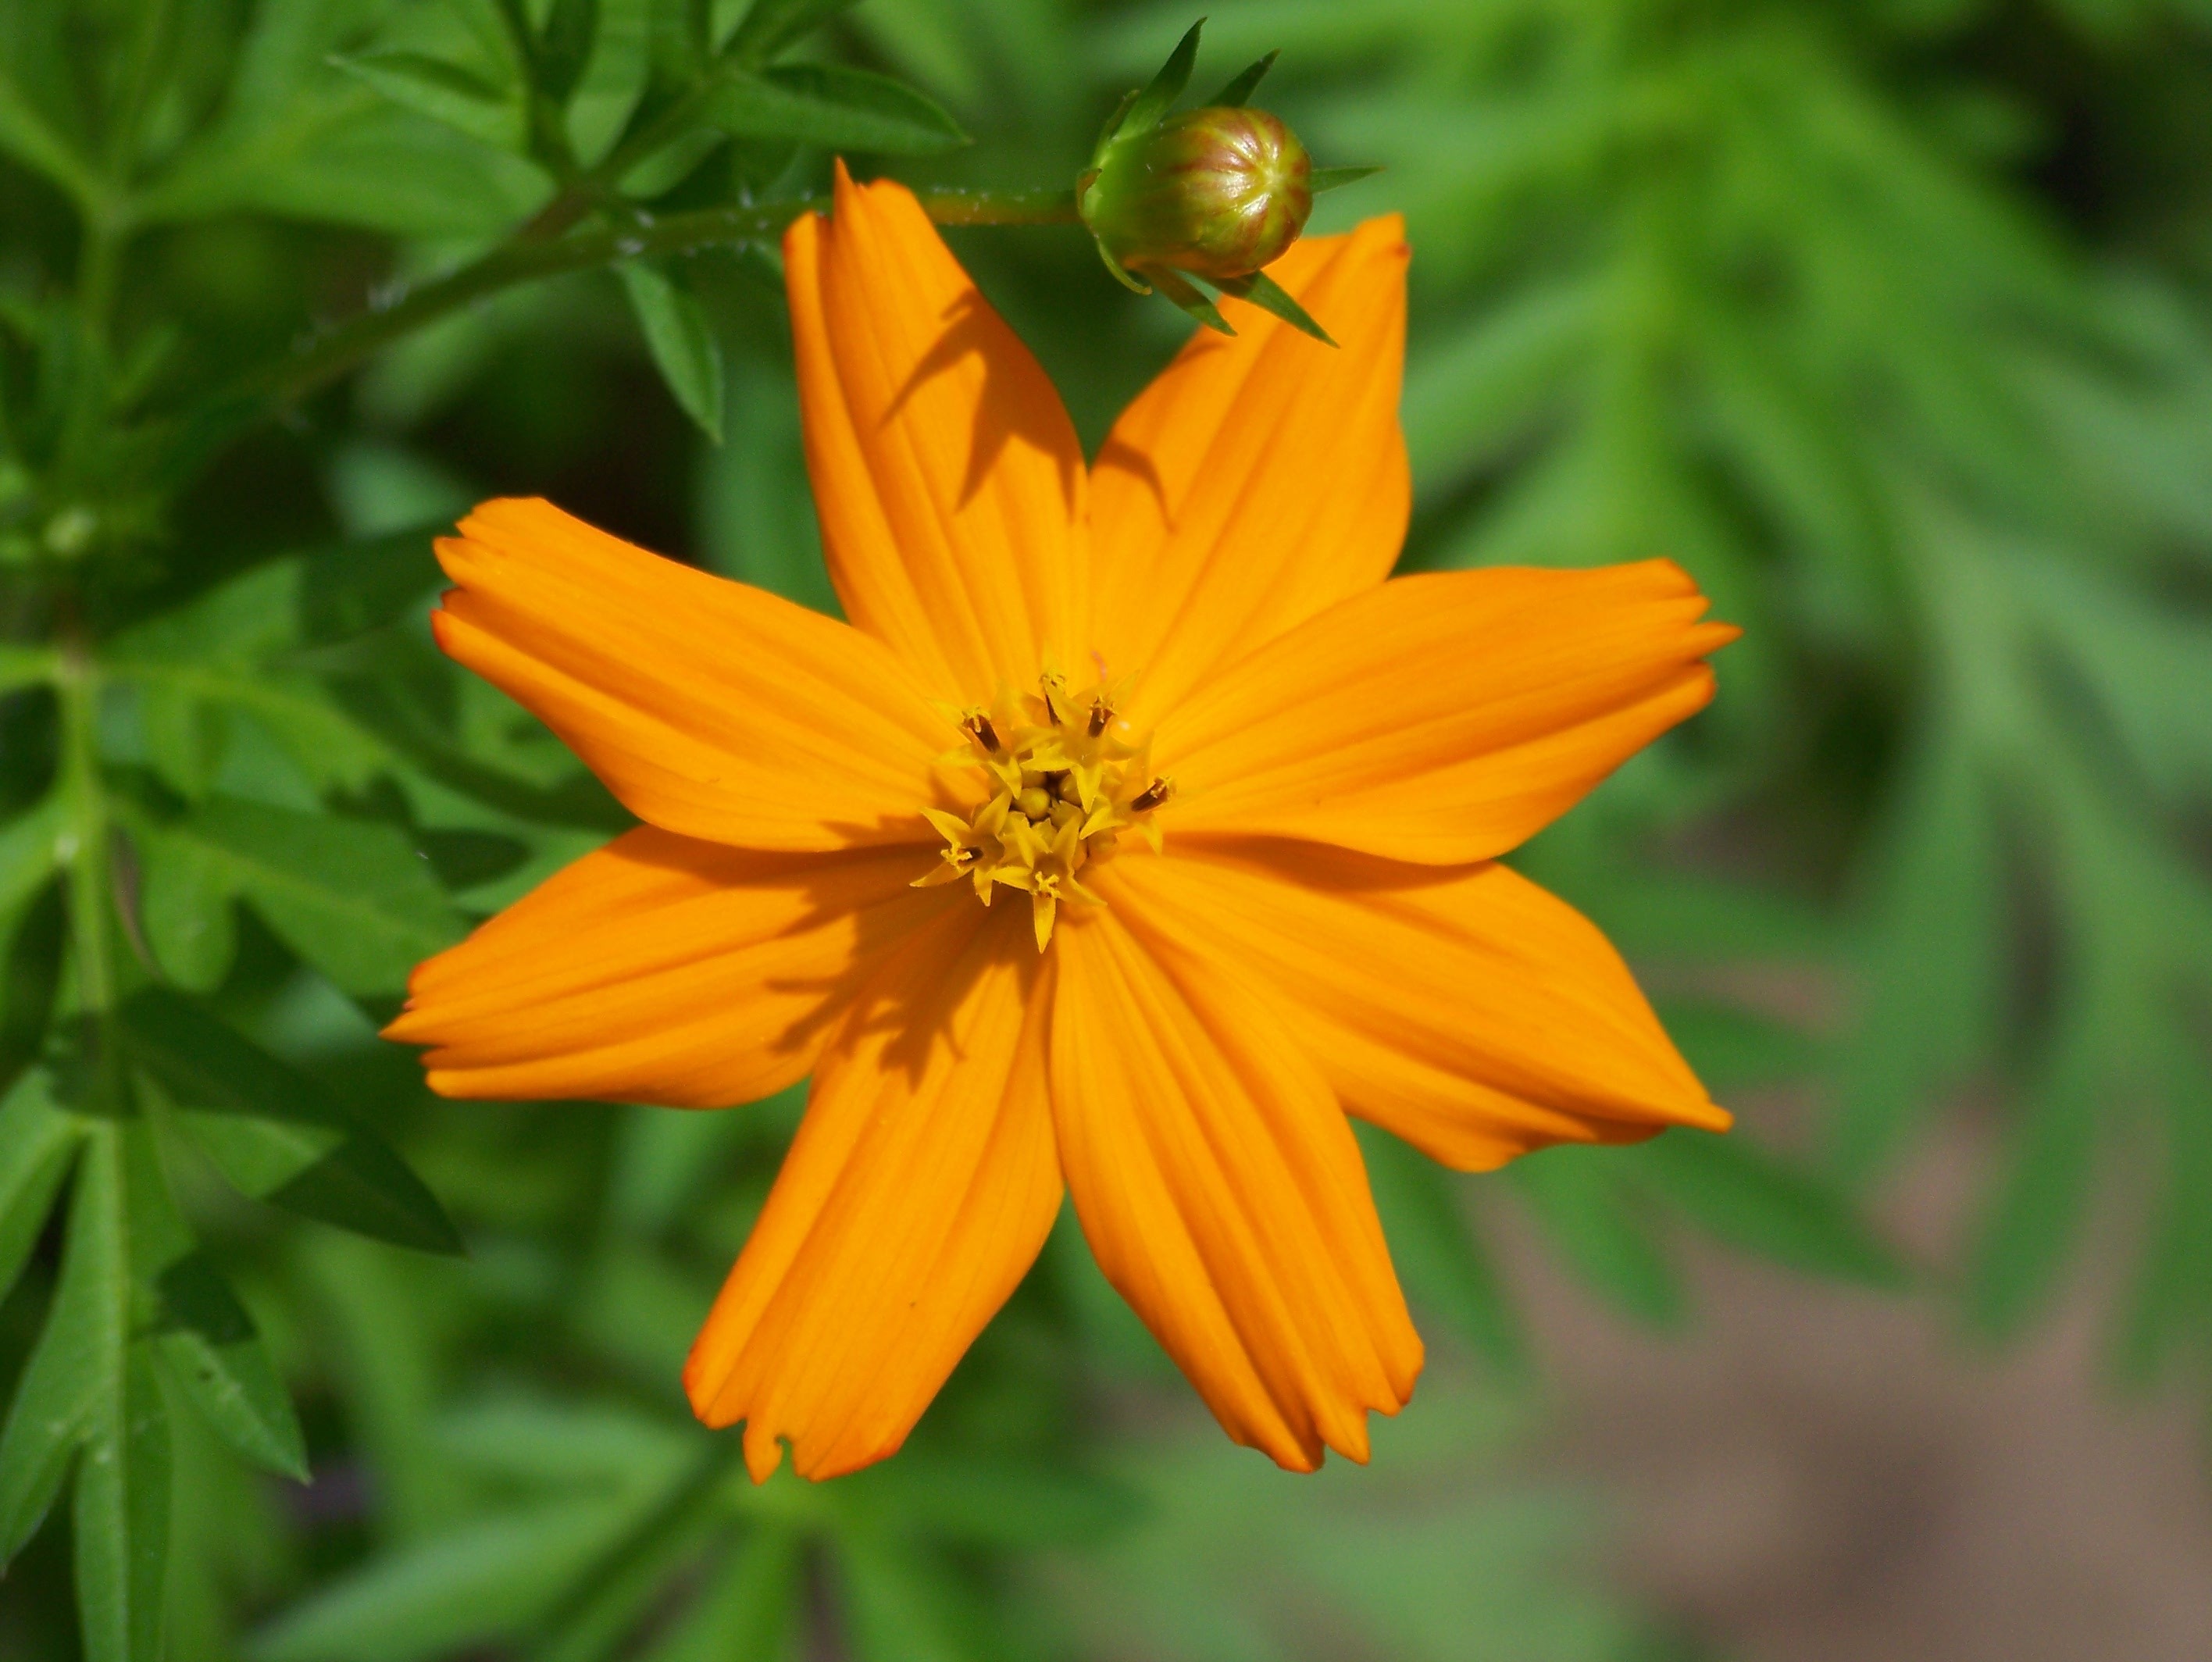
nature, plant, meadow, cosmos, flower, petal, bloom, summer, floral, orange, herb, botany, yellow, flora, wildflower, petals, bud, nectar, macro photography, flowering plant, daisy family, sulfur cosmos, annual plant, plant stem, land plant